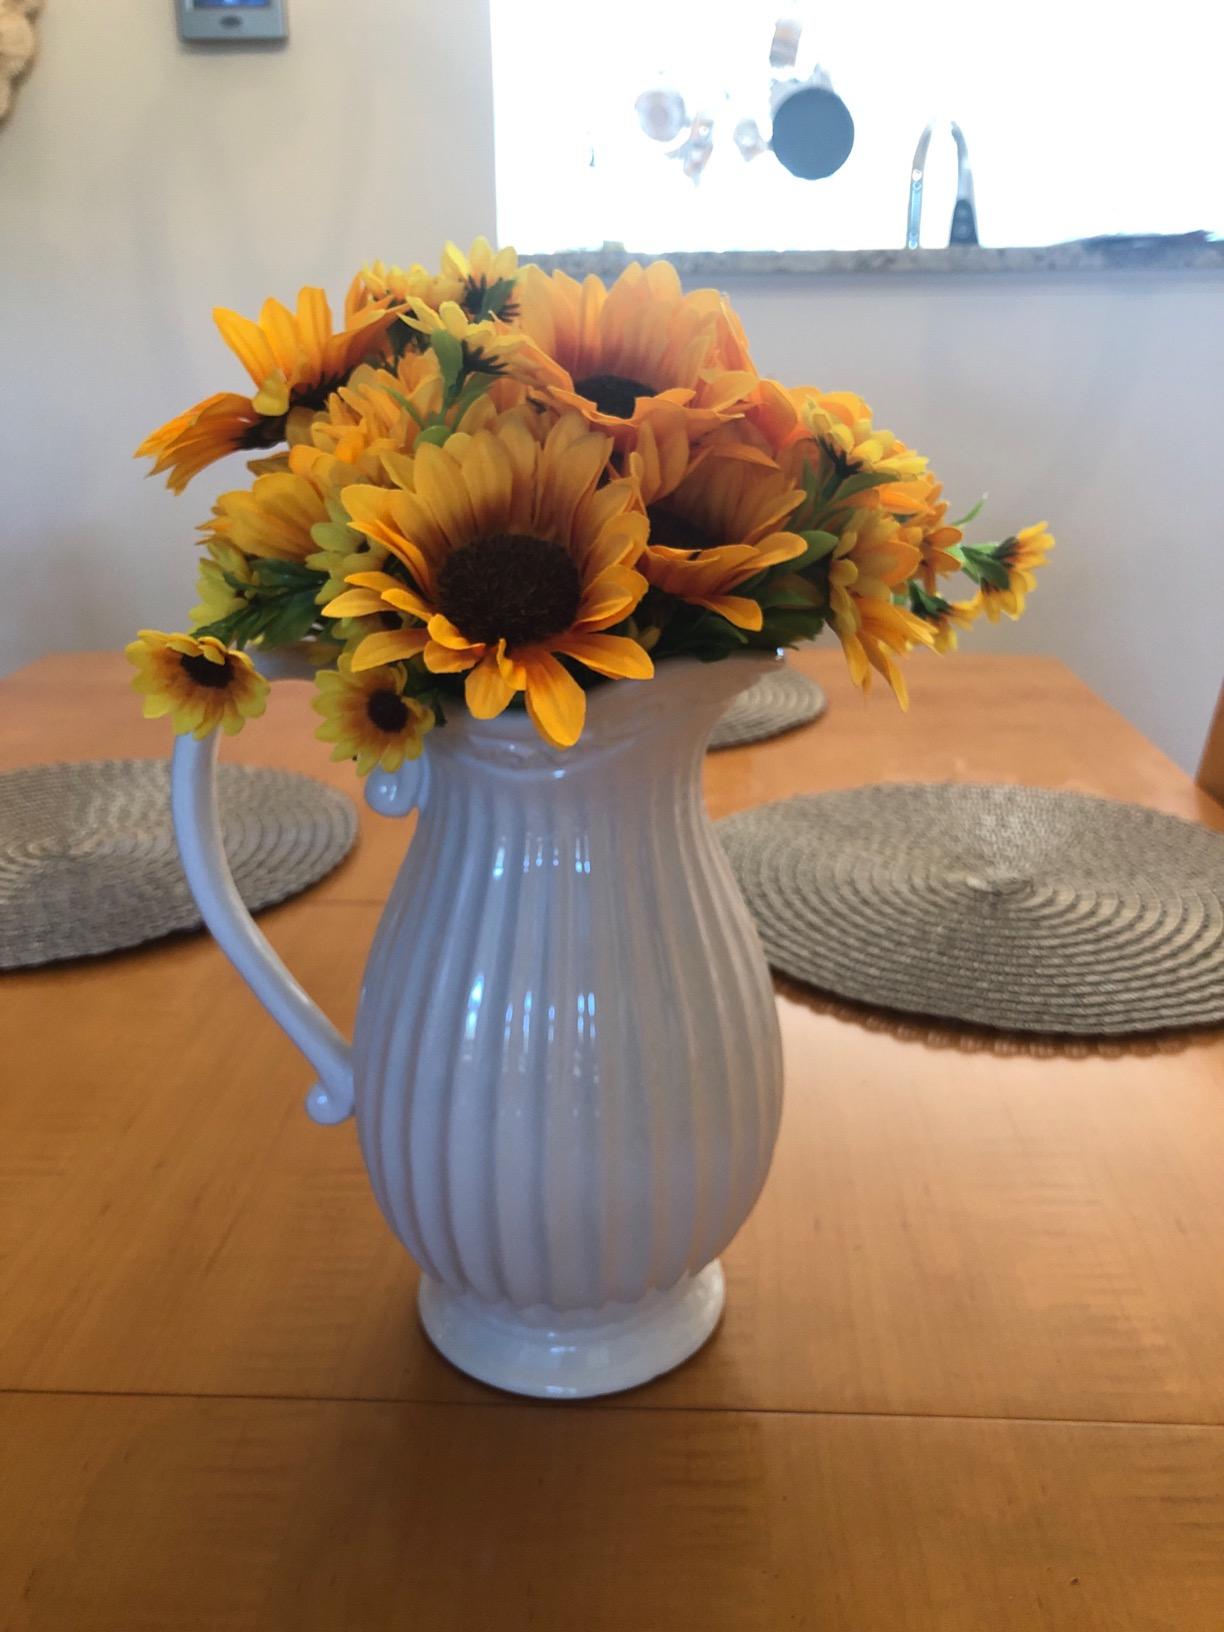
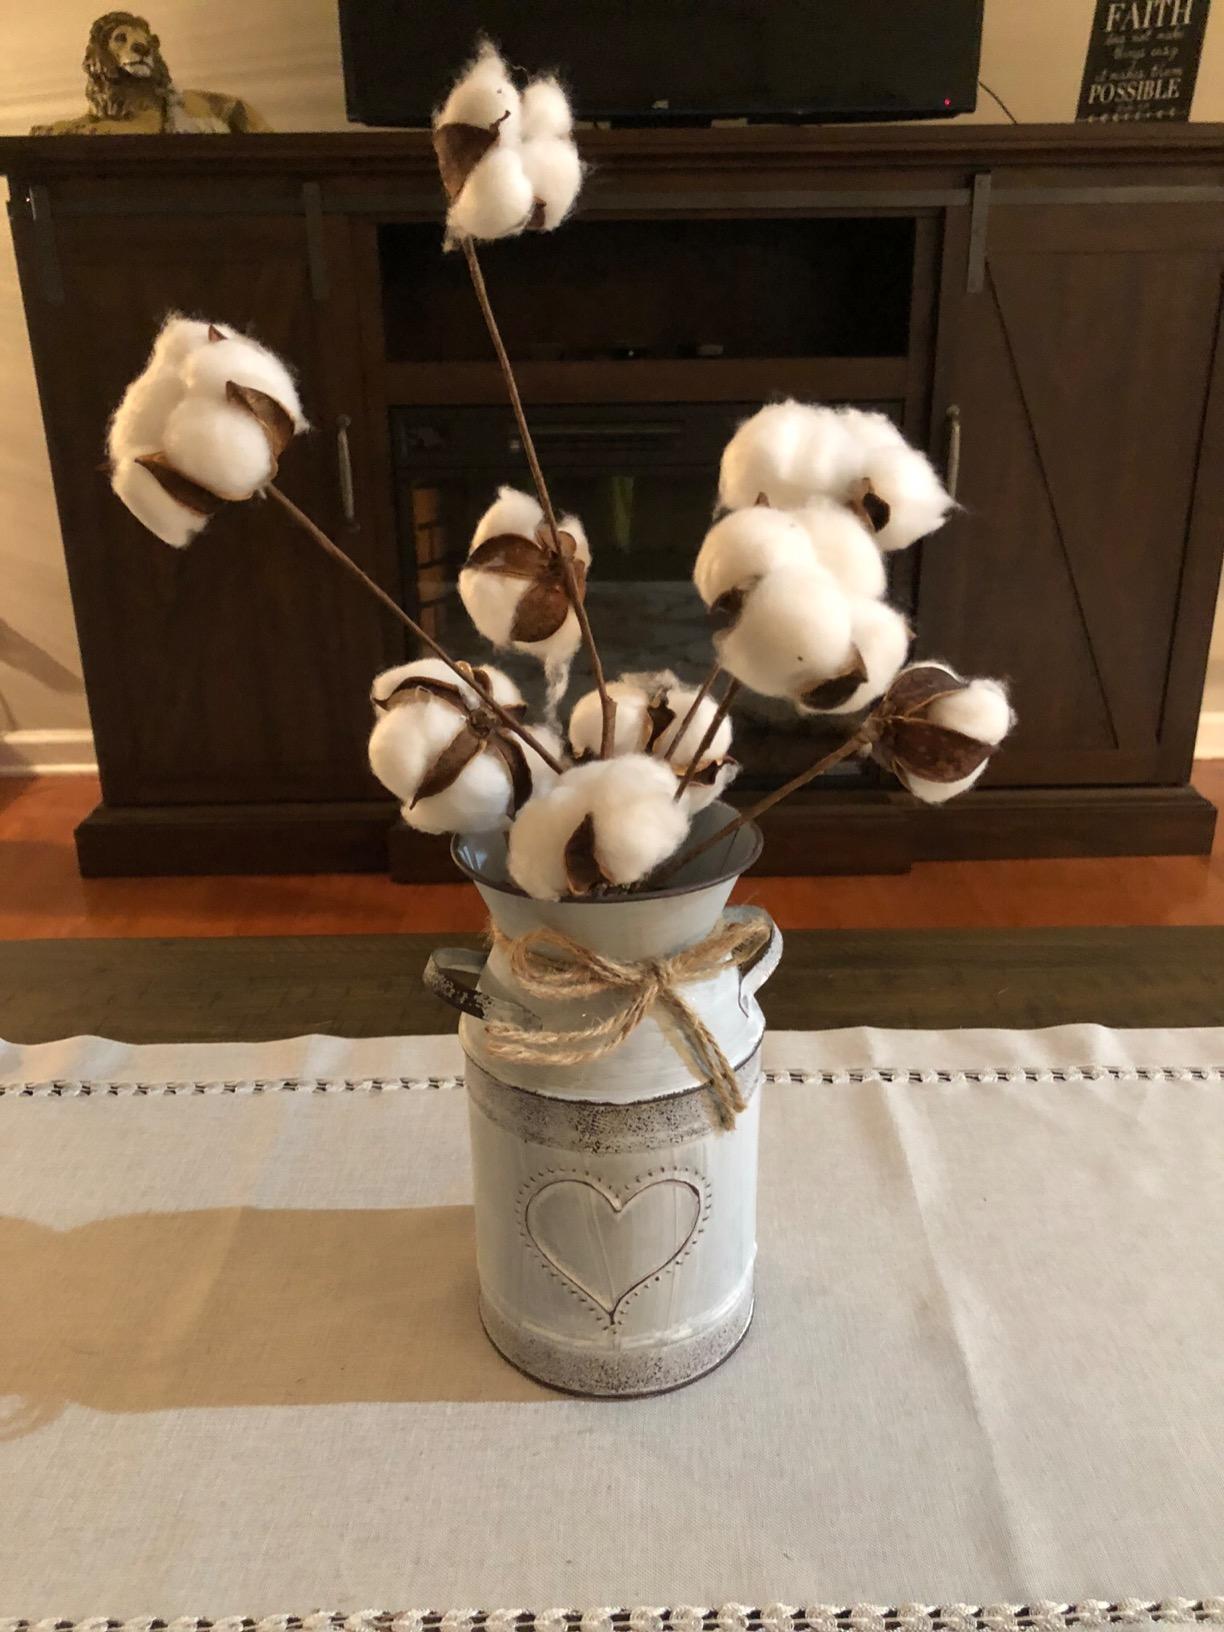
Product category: vase
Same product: no